Citation (film)

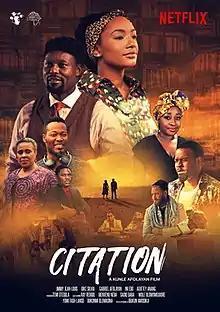
Film poster

Citation is a 2020 Nigerian drama film directed by Kunle Afolayan, written by Tunde Babalola and starring Jimmy Jean-Louis, Temi Otedola, Bukunmi Oluwashina, and Gabriel Afolayan.